Szydłowiec

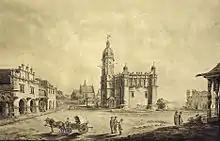
Szydłowiec in the 18th century; by Zygmunt Vogel.

From the 12th century the environs of Szydłowiec belonged to the powerful knightly family of Odrowąż, who were descended from Moravian-Bohemian Baworowic family.